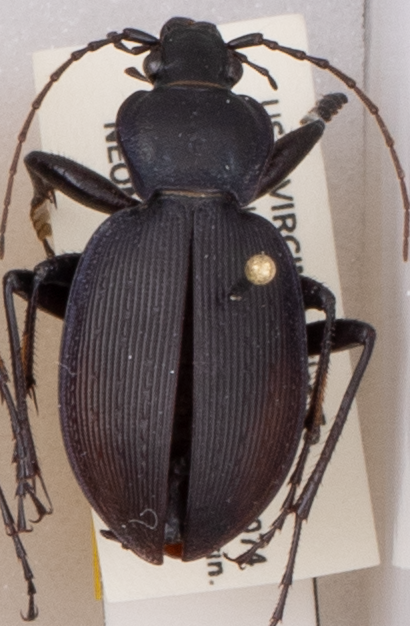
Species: Carabus goryi
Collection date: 2018-08-28
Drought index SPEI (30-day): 1.69
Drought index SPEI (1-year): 0.8
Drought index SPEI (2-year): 0.8